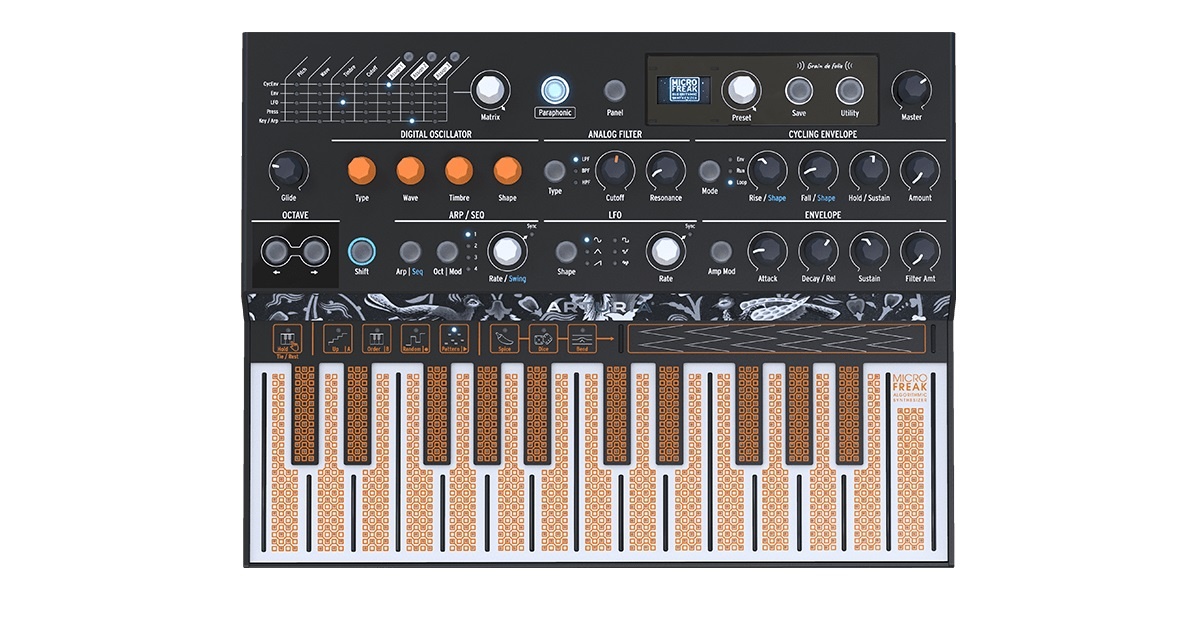
Arturia - Micro Freak
Main Features Synthesizer with 256 preset slots and 160 factory presets 12 Digital oscillators with variable modes, with integrated open source Plaits engine created by Mutable Instruments Analog State Variable Filter, 12dB/octave, resonant, Low Pass, Band Pass, High Pass ADSR envelope Cycling Envelope offering two modes Envelope LFO LFO with Sync: Sine, Tri, Saw, Square, Random, Slew Random Modulation matrix with 5 sources and 7 destinations (3 custom destinations) Monophonic or Paraphonic modes - Up to 4 voices 25-key capacitive keybed with polyphonic aftertouch Capacitive touch strip Crisp OLED display for editing and parameter values Powerful arpeggiator Up, Order, Random, Pattern modes Spice & Dice Gate randomizers 64-step sequencer 2 patterns per preset 4 automation tracks per preset CV / Gate / Mod outputs USB, Clock and MIDI in and out 6.35mm master and 3.5mm headphone output Box contents MicroFreak unit Power supply Size & weight Instrument size : 12.2 x 9.2 x 2.2 inches (311 x 233 x 55mm)
Brand: Arturia
Category: Arts & Entertainment > Hobbies & Creative Arts > Musical Instruments > Electronic Musical Instruments > Sound Synthesizers > Digital Synthesizers